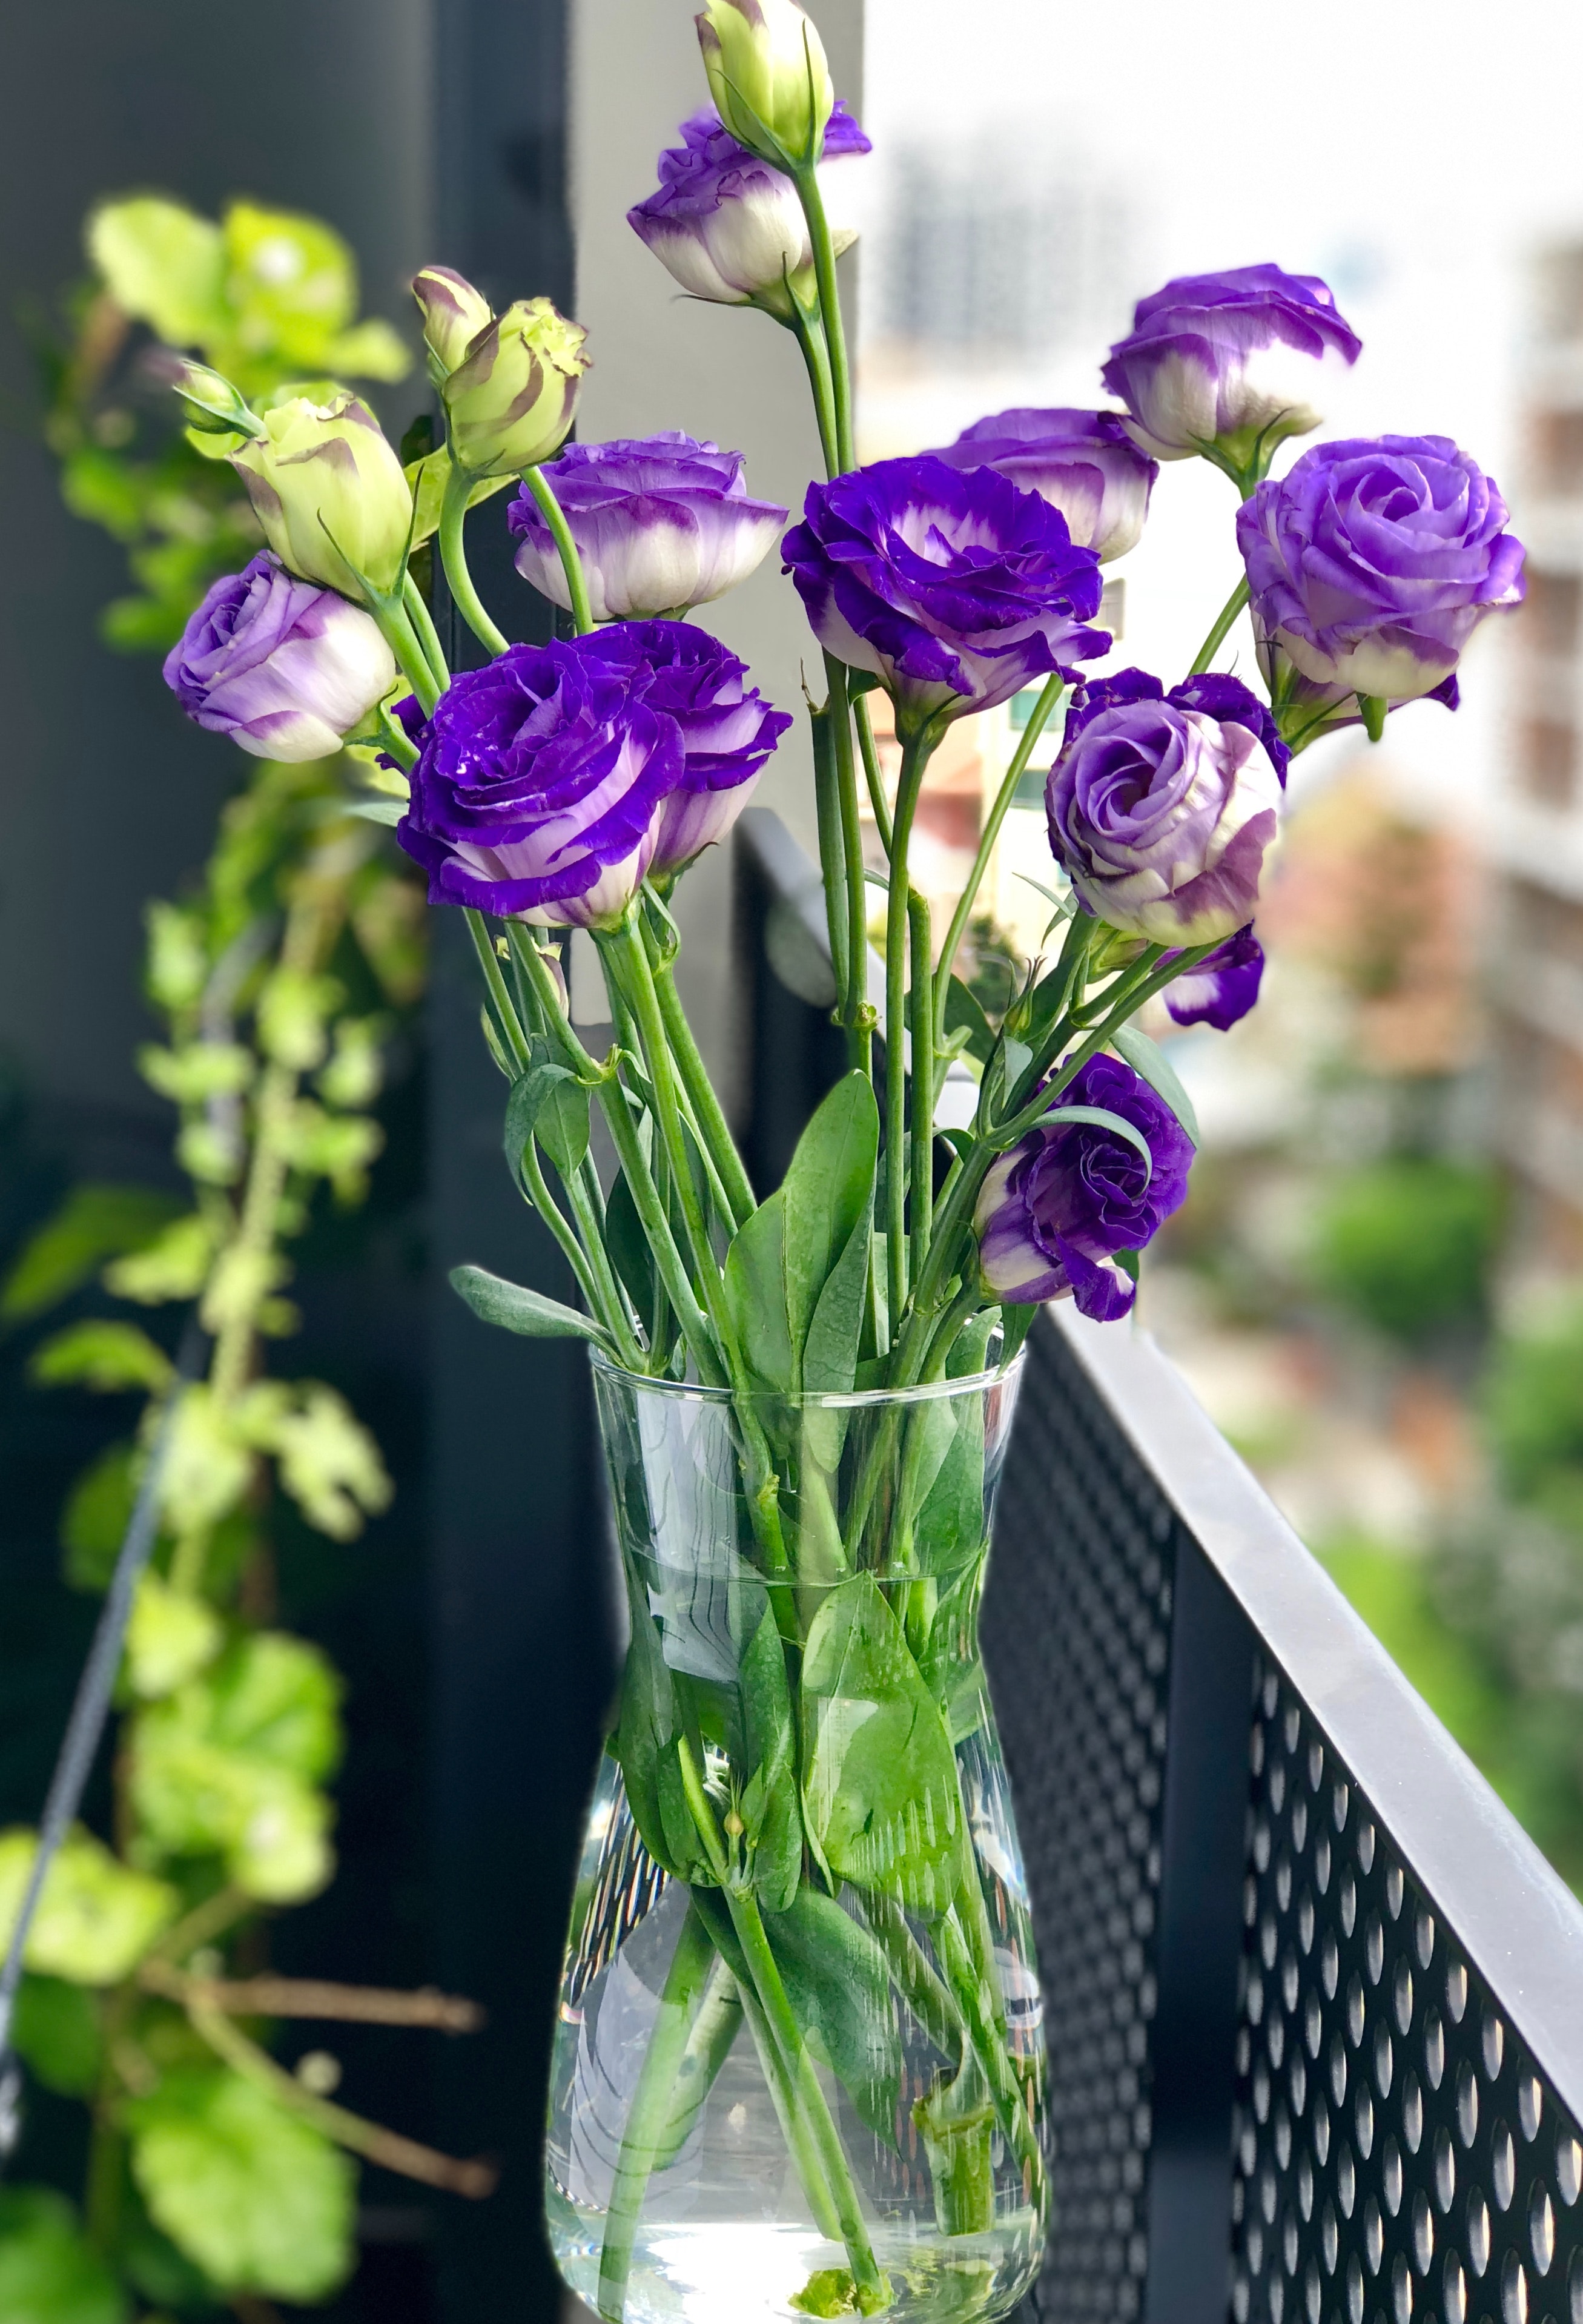
flower, flowering plant, plant, purple, cut flowers, lavender, violet, vase, artificial flower, plant stem, lisianthus, bouquet, petal, flowerpot, floristry, flower arranging, bellflower family, bellflower, delphinium, houseplant, floral design, violet family, viola, annual plant, anemone, wildflower, perennial plant